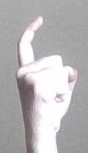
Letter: ra